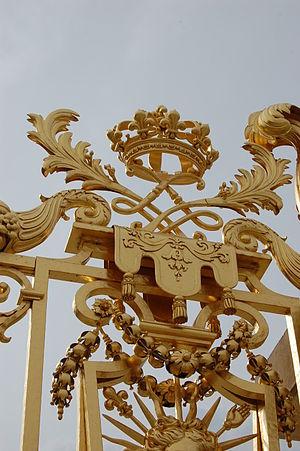
Grille royale du château de Versailles
La grille royale du château de Versailles sépare la cour d'Honneur de la cour Royale du château de Versailles. Celle-ci est également située entre le pavillon Dufour, construit sous Louis XVIII et qui est utilisé actuellement pour accueillir les visiteurs du château et l'aile Gabriel, dont la construction débuta en 1772, mais qui ne fut terminée qu'en 1985.